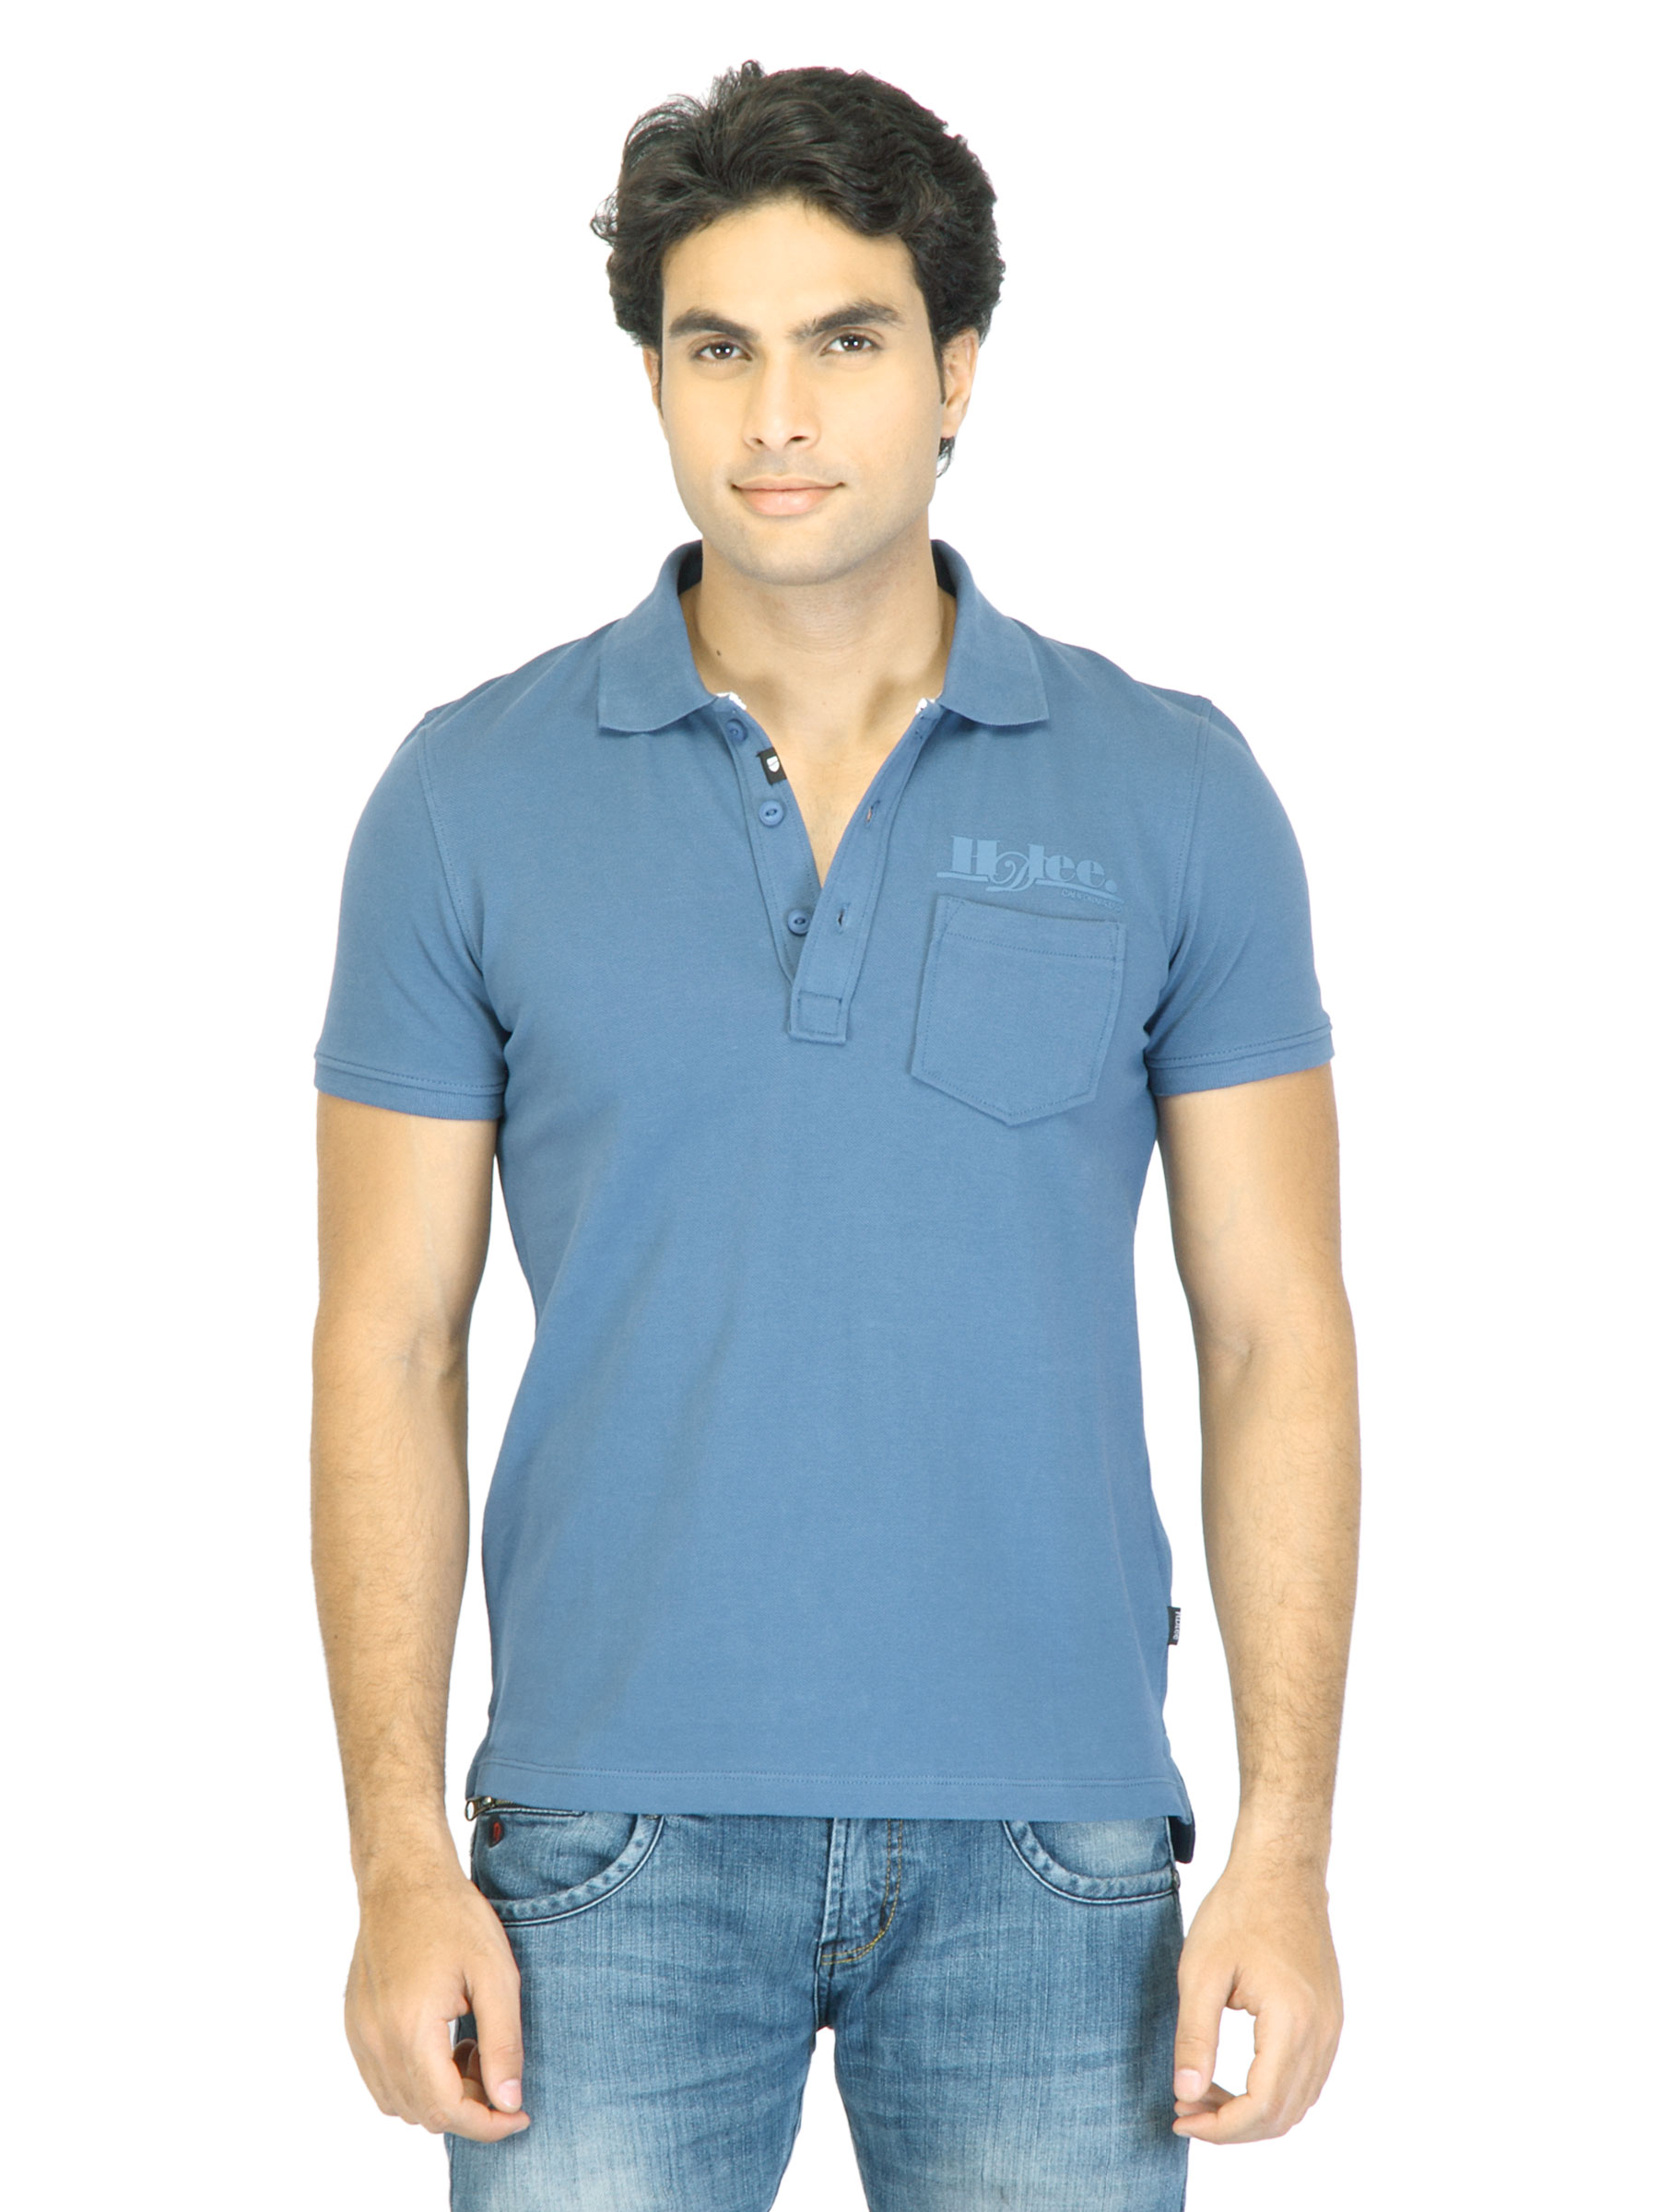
Lee Men Neo Blue Polo T-shirt
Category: Apparel / Topwear / Tshirts
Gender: Men
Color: Blue
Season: Summer 2012
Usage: Casual